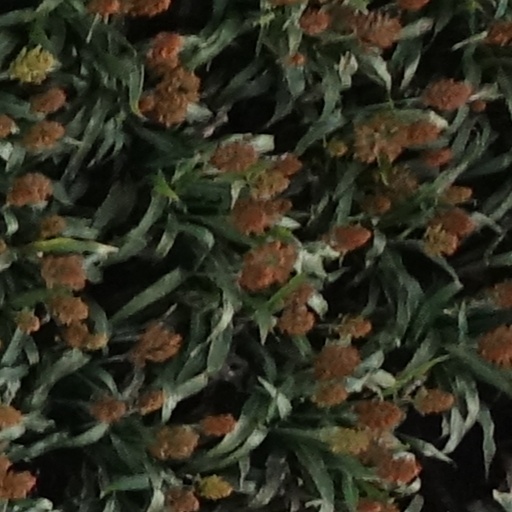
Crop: sorghum